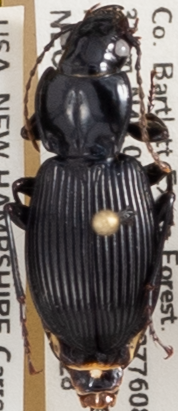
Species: Pterostichus coracinus
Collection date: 2021-07-28
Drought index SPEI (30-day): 1.184
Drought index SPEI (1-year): -1.034
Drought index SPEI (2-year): -0.62